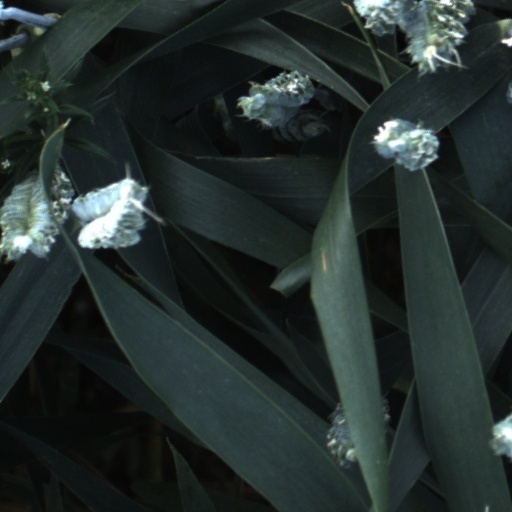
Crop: wheat